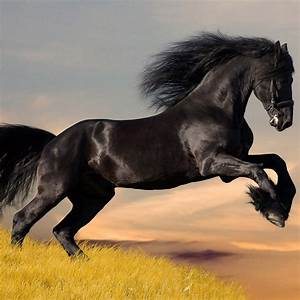
Label: cavallo